Patrizia Cavazzoni

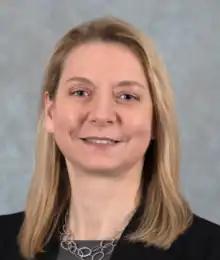
Official FDA Portrait

Patrizia Cavazzoni was the director of the U.S. Food and Drug Administration's (FDA) Center for Drug Evaluation and Research (CDER). Prior to this position she worked at Pfizer and had been a psychiatrist. She resigned from FDA on January 10, 2025, ten days before Donald Trump took office.